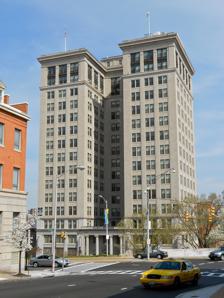
Building: Standard Oil Building (Baltimore, Maryland)
Country: United States of America
Year built: 1922
United States historic place Standard Oil Building U.S. National Register of Historic Places Baltimore City Landmark Standard Oil Building, March 2012 Location 501 St. Paul St., Baltimore, Maryland Coordinates 39°17′43″N 76°36′49″W / 39.29528°N 76.61361°W / 39.29528; -76.61361 Area less than one acre Built 1922 ( 1922 ) Architect Friz, Clyde N. Architectural style Beaux Arts NRHP reference No. 00001461 Significant dates Added to NRHP December 1, 2000 Designated BCL 1999 Standard Oil Building , also known as the Stanbalt Building, is a historic office building located at Baltimore , Maryland , United States . It is a 15-story Beaux Arts skyscraper designed by Clyde N. Friz (1867-1942), one of Baltimore's best-known Beaux Arts designers, and built in 1922. The steel-frame U-shaped office building is clad in limestone. It was built by the Standard Oil Company at a time when that business was once one of the nation's principal corporations, the dominant supplier of gasoline and fuels. Standard Oil Building was listed on the National Register of Historic Places in 2000. In its later years as an office building, the building primarily housed offices for the City of Baltimore.  Following an extensive, $25 million renovation, the building reopened as residential apartments in 2002 by the Southern Management Corporation . References